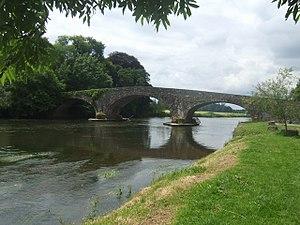
Kilsheelan est un petit village et un townland dans le comté de Tipperary, en Irlande.